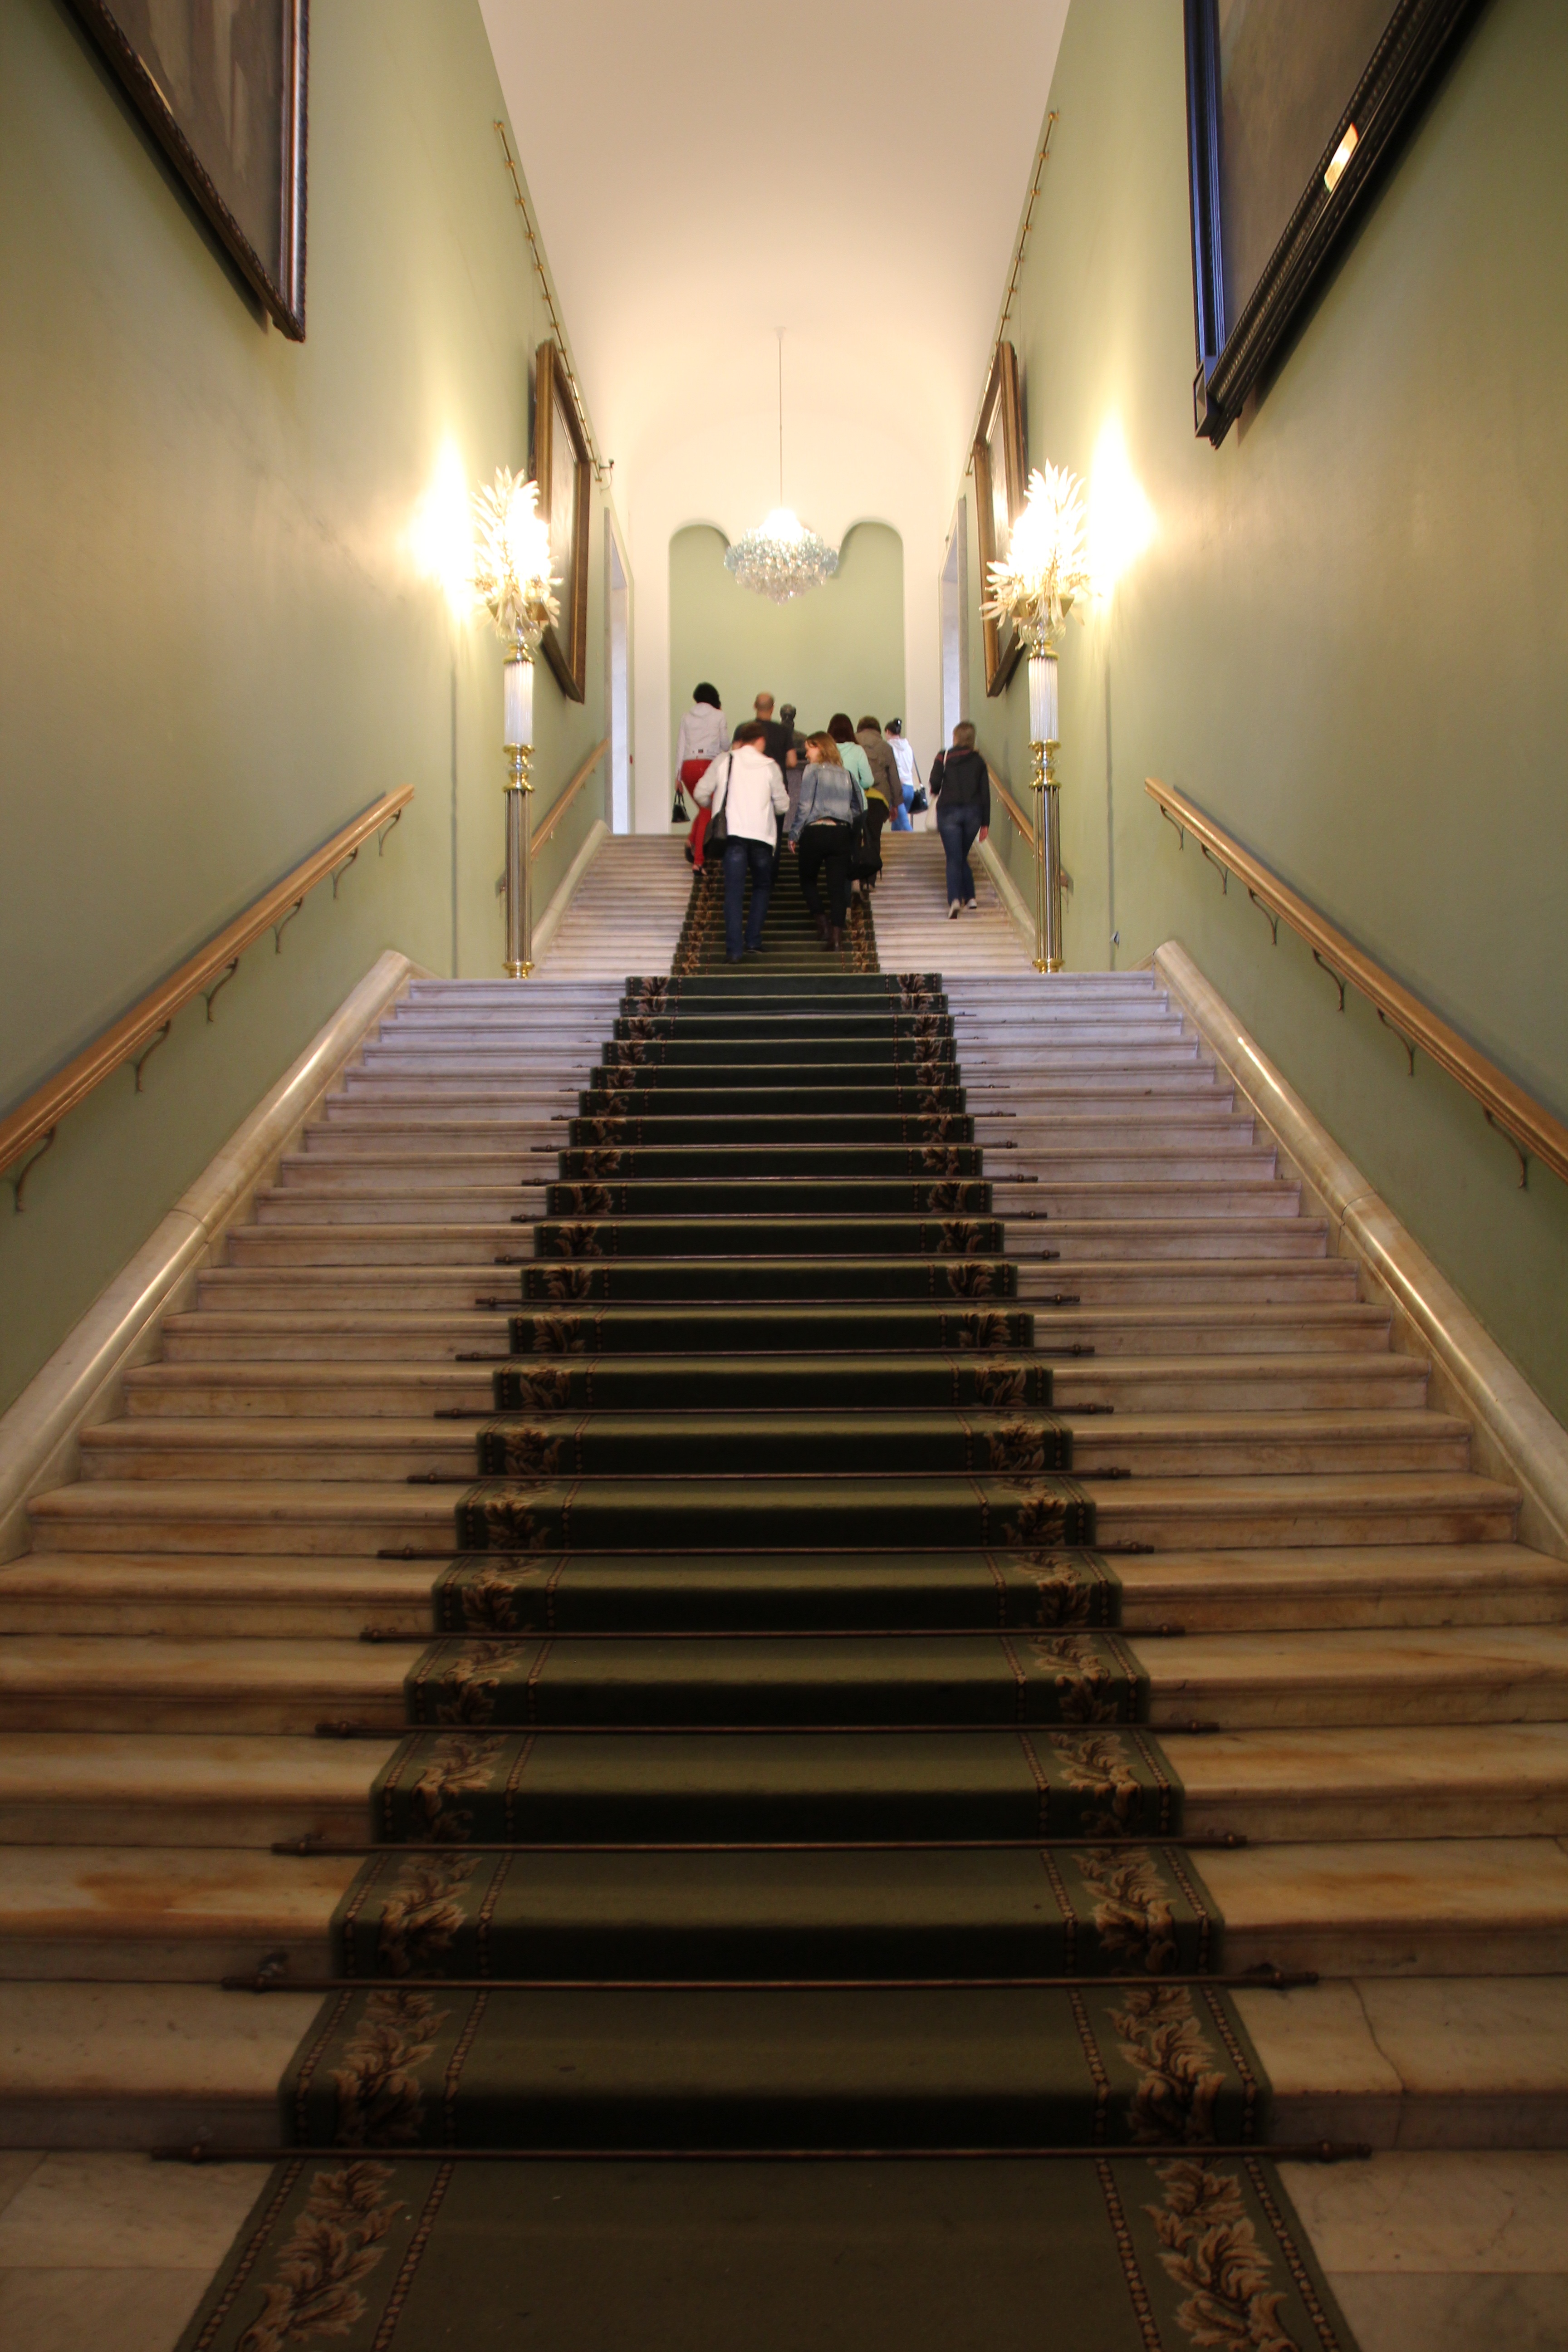
light, architecture, wood, auditorium, high, hall, lighting, interior design, aisle, stairs, symmetry, gallery, moscow, tretyakov